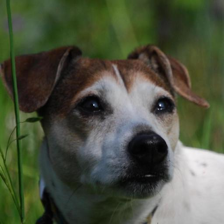
Label: animals